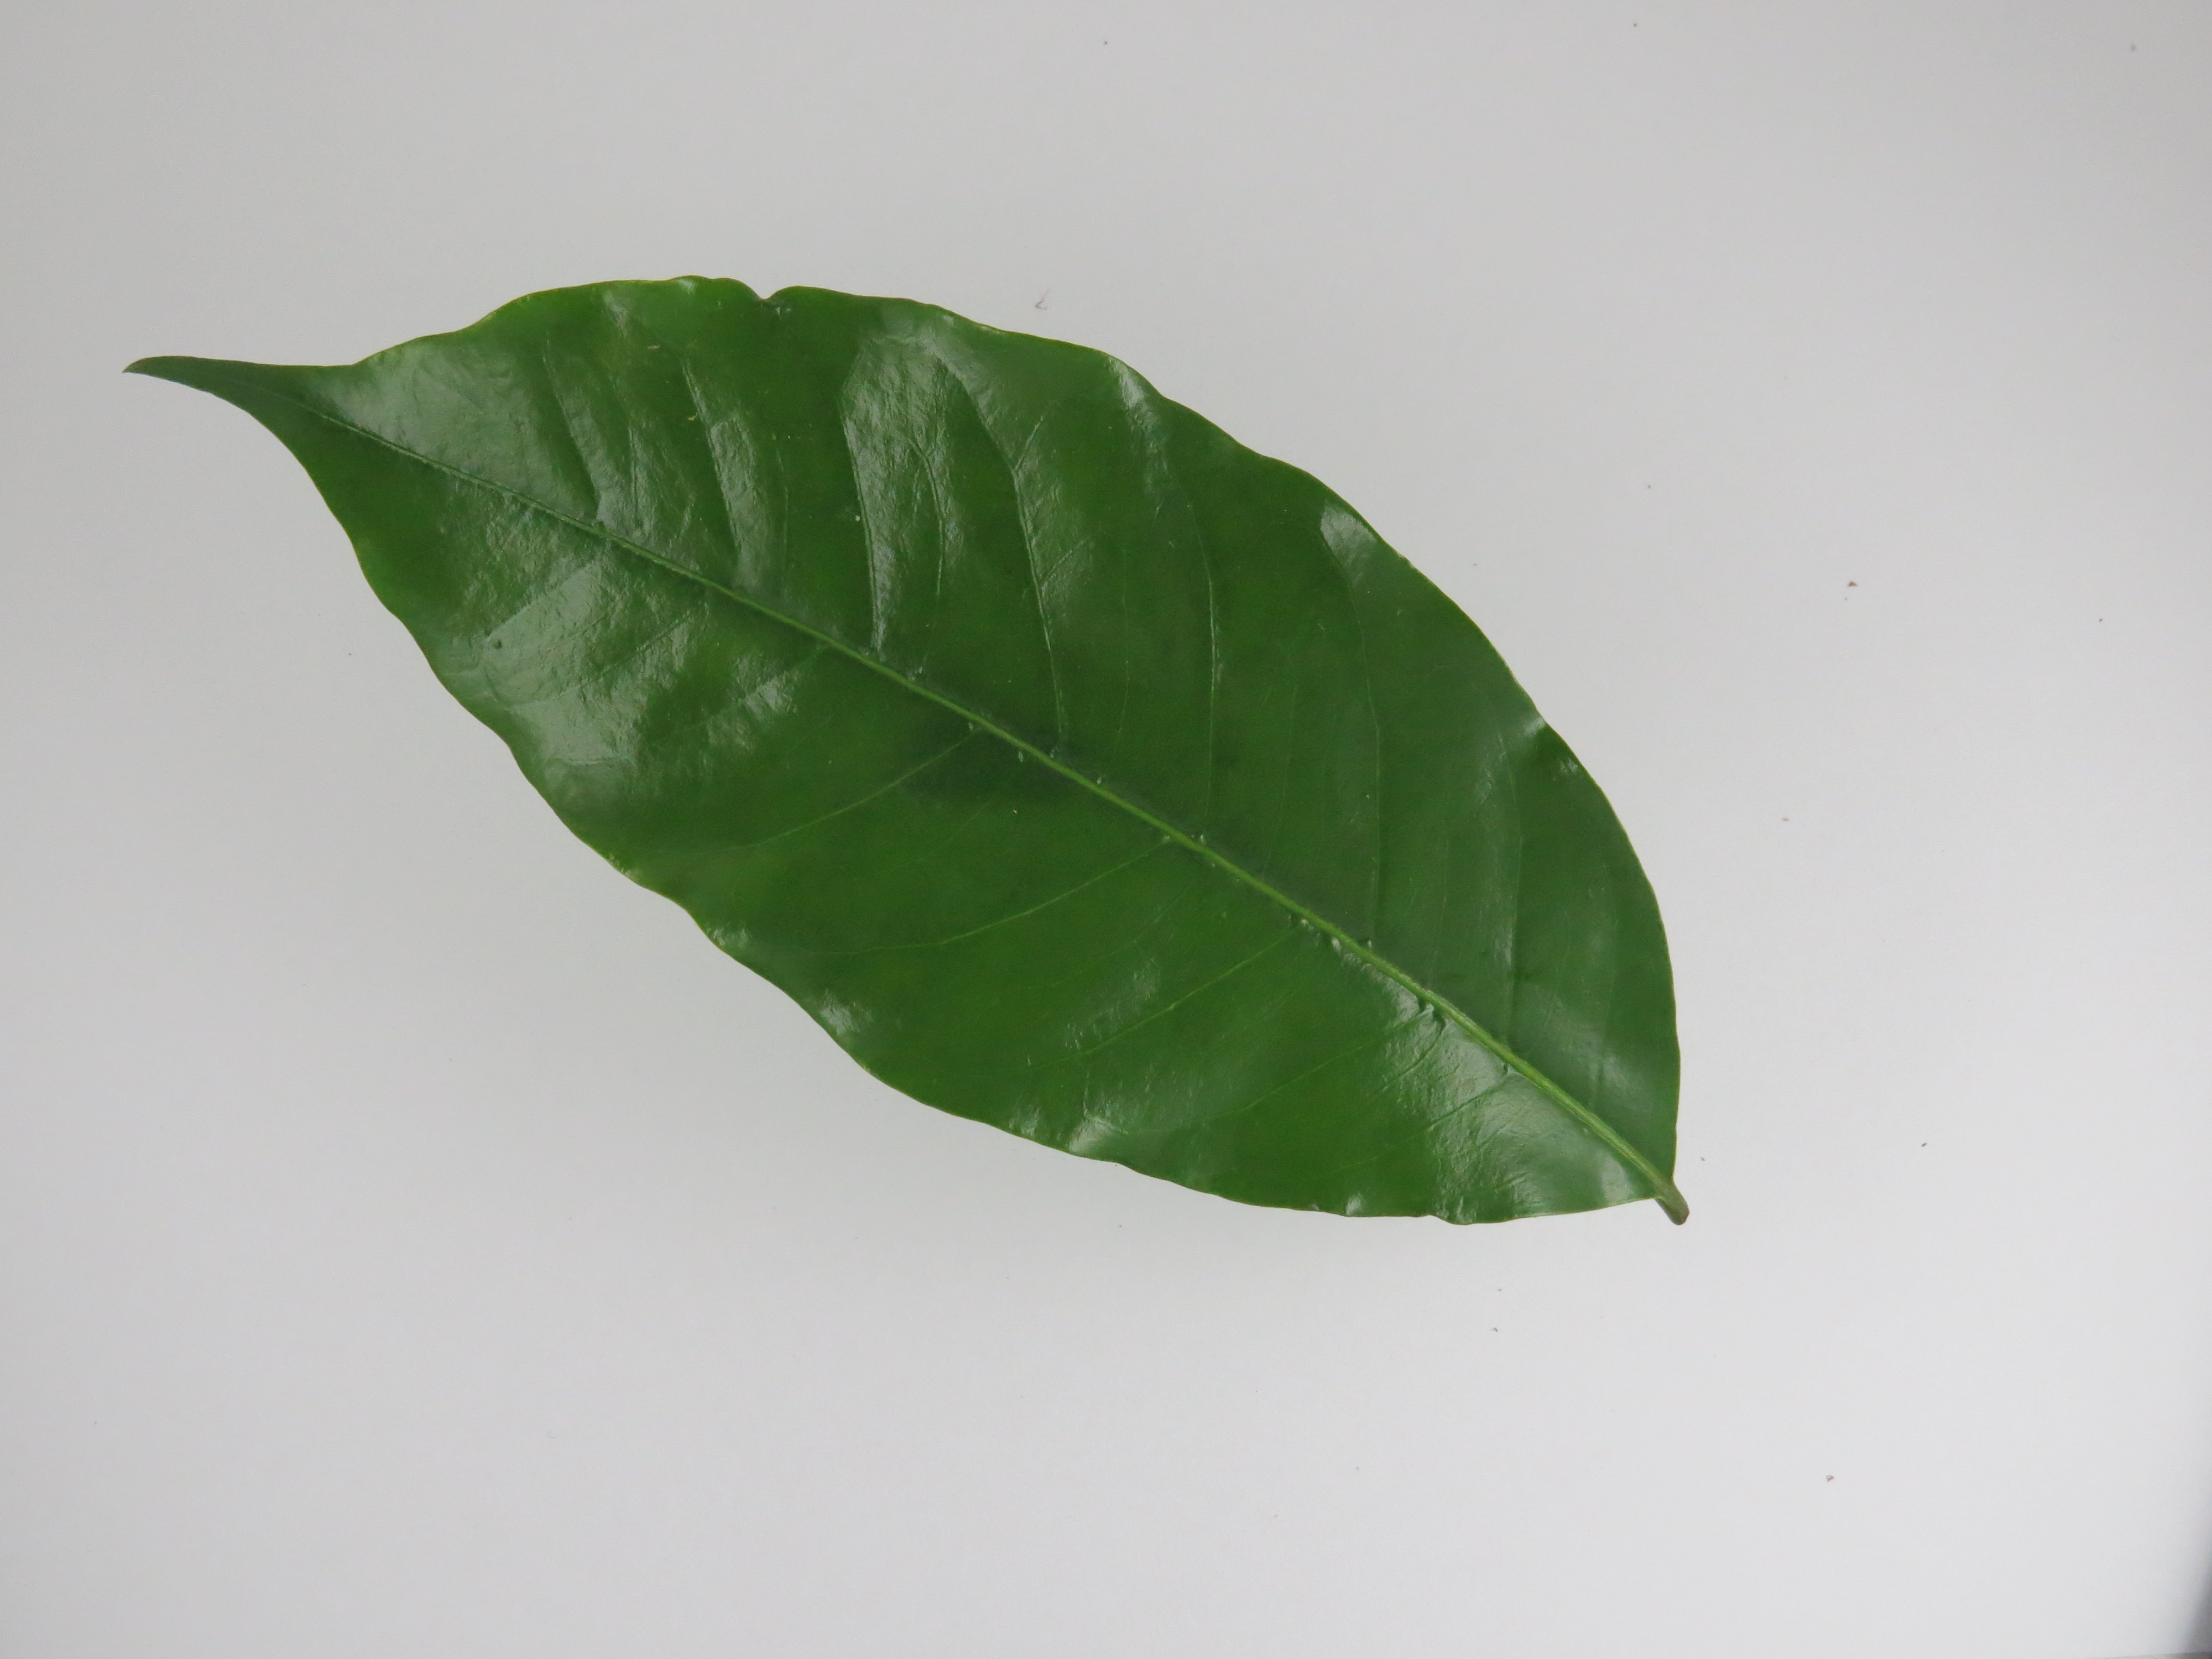
Label: healthy